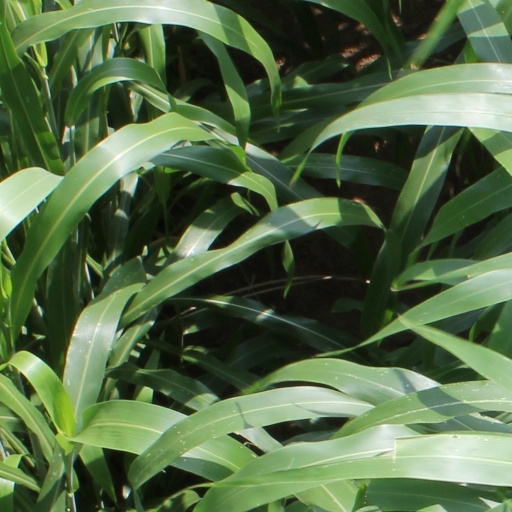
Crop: sorghum